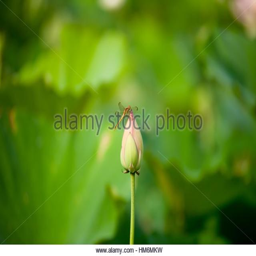
a dragonfly rests on the flower bud of a lotus